Guy Petit

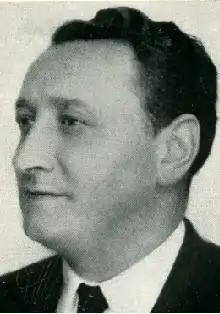

Guy Jacques Joseph Petit (23 November 1905 – 31 October 1988) was a French lawyer, journalist and politician who was a deputy in the French Fourth Republic from 1946 to 1958. He was Minister of Commerce in 1953. He was a senator in the French Fifth Republic from 1959 to 1983. He was also the mayor of Biarritz for many years, and did much to promote tourism in that town and the surrounding region.